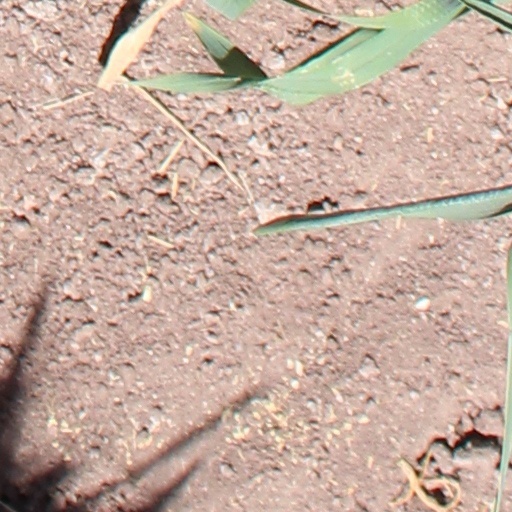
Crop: wheat